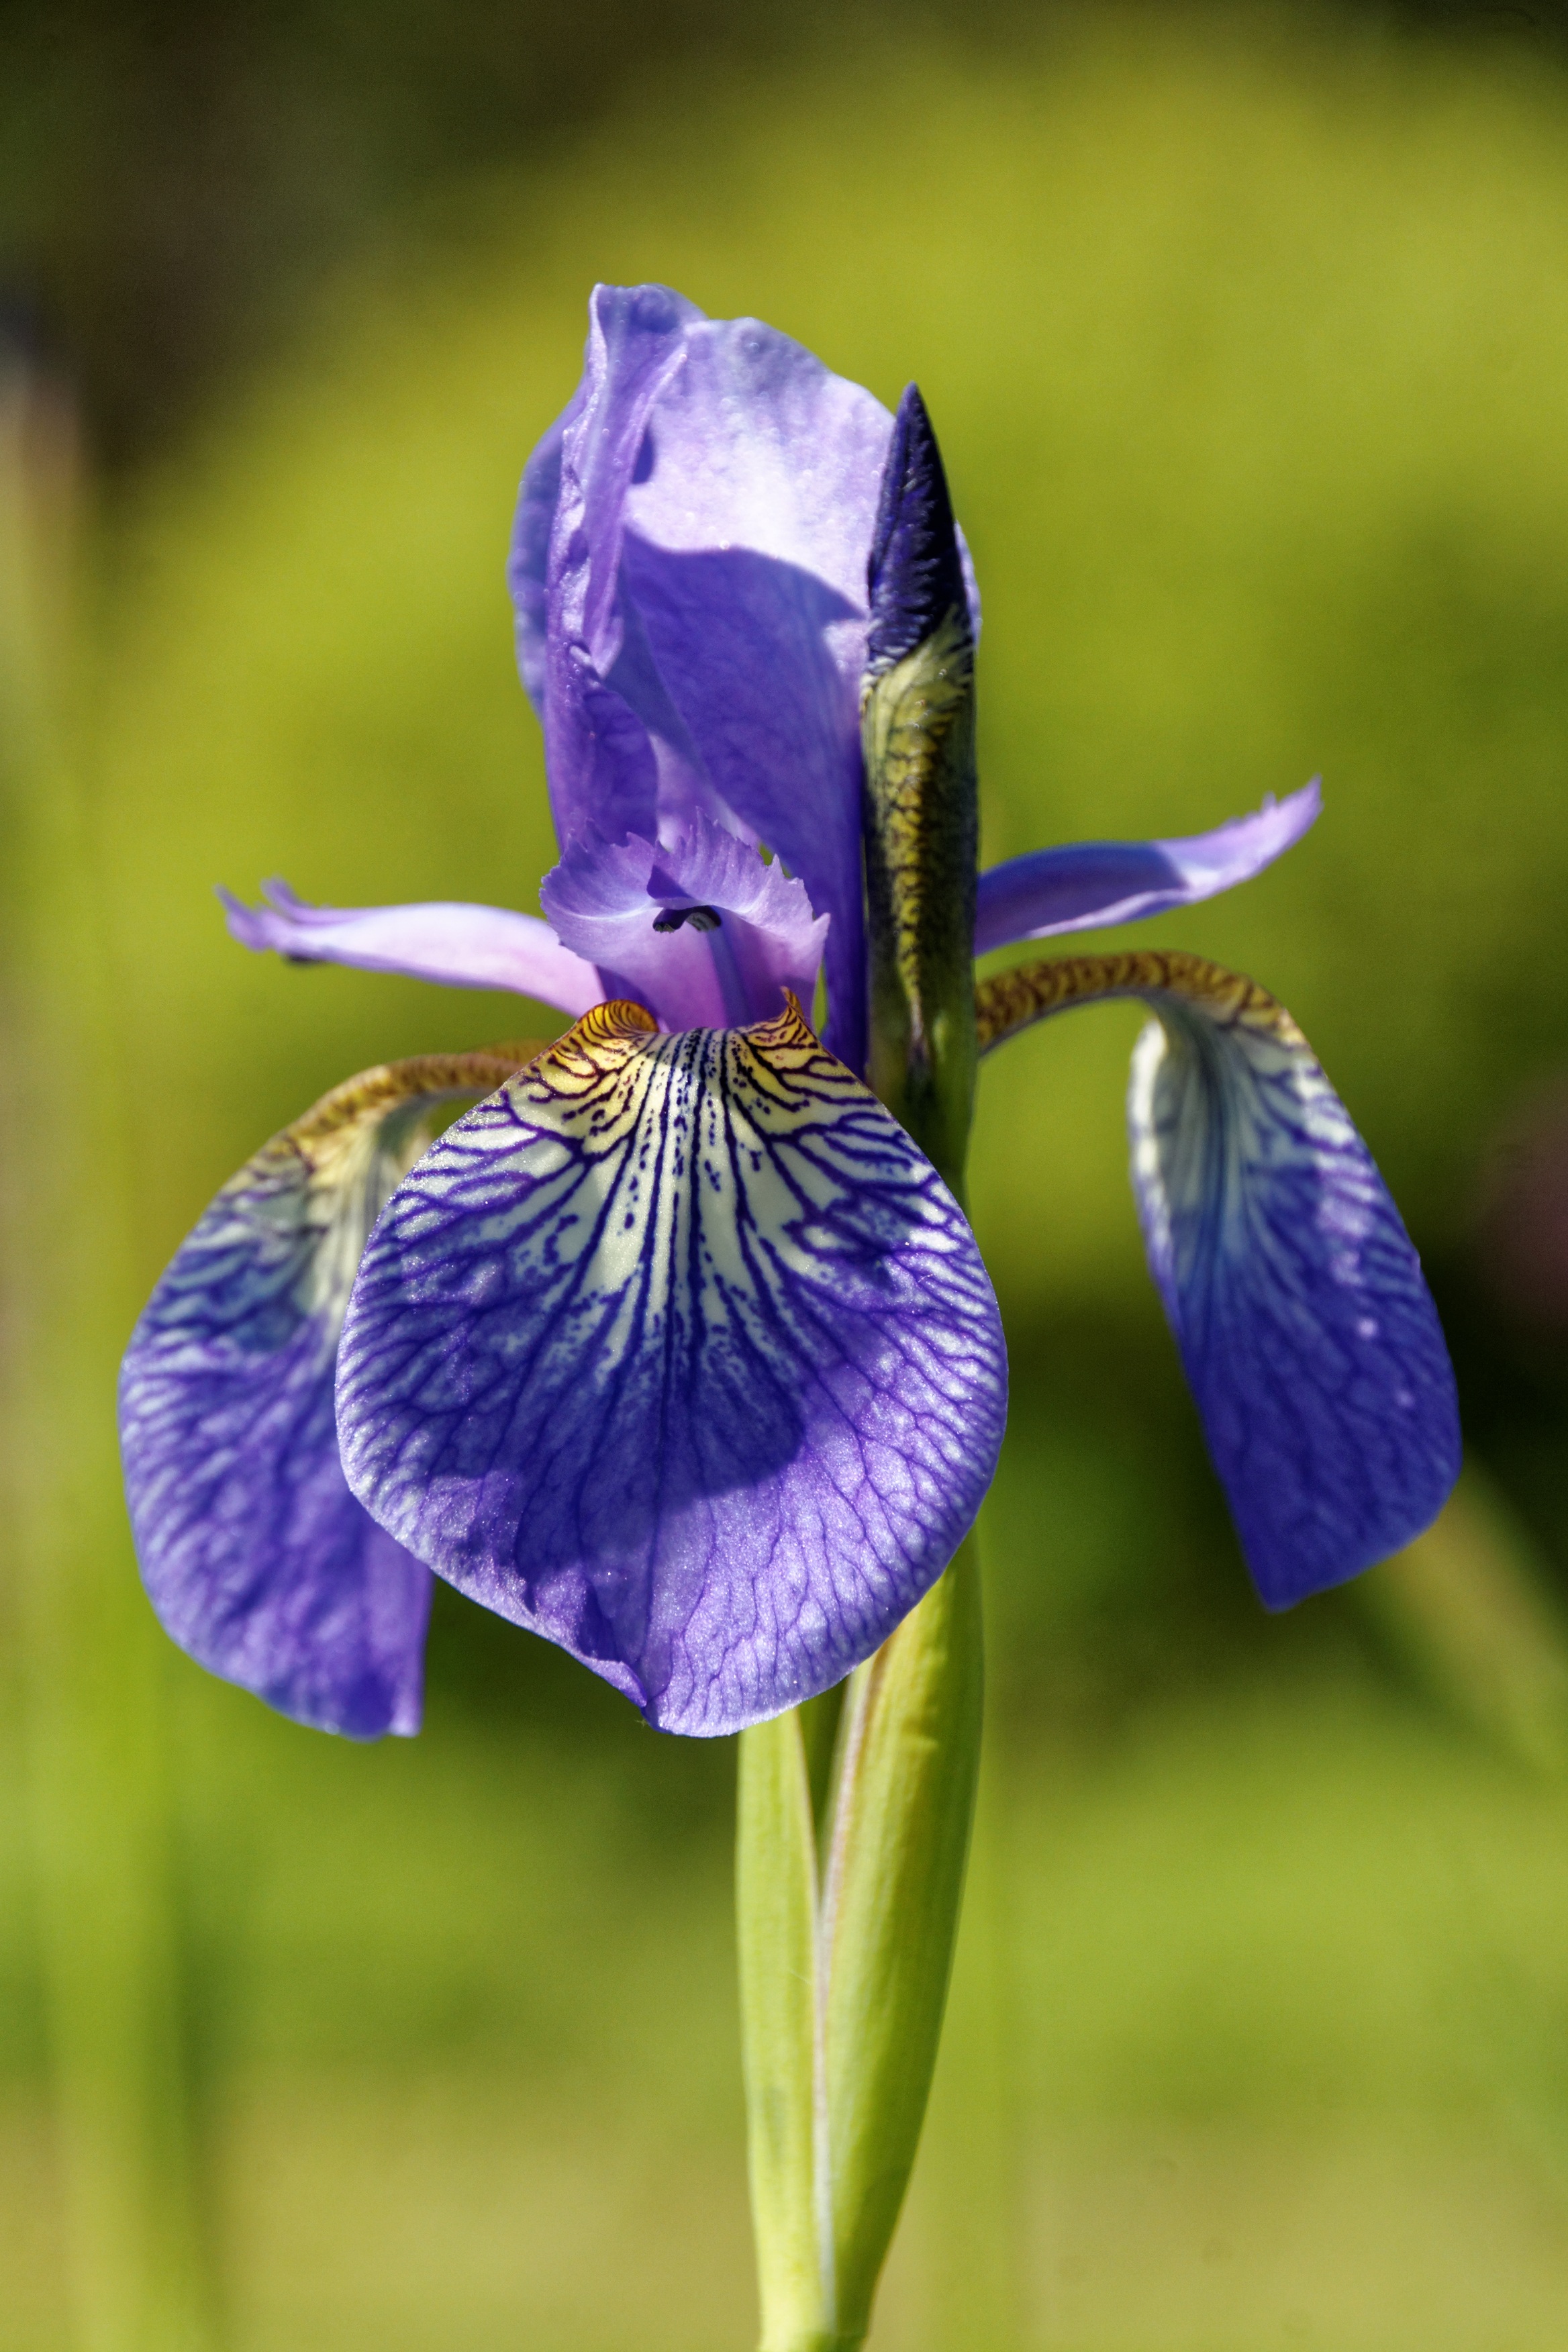
blossom, plant, flower, bloom, green, botany, blue, close, flora, wildflower, close up, iris, eye, violet, organ, lily, macro photography, flowering plant, iris versicolor, plant stem, land plant, iris family